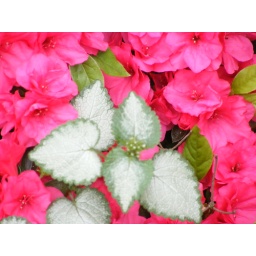
Lovely varigated green leaves make a shot against the hot pink flowers in my mther's flowerbed. I like the contrast.t